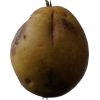
Label: Pear 3